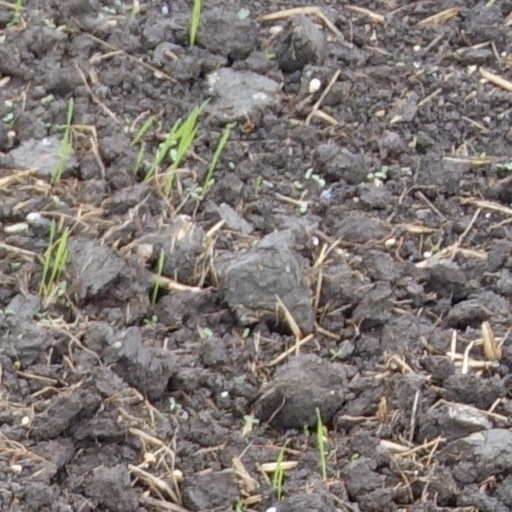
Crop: wheat